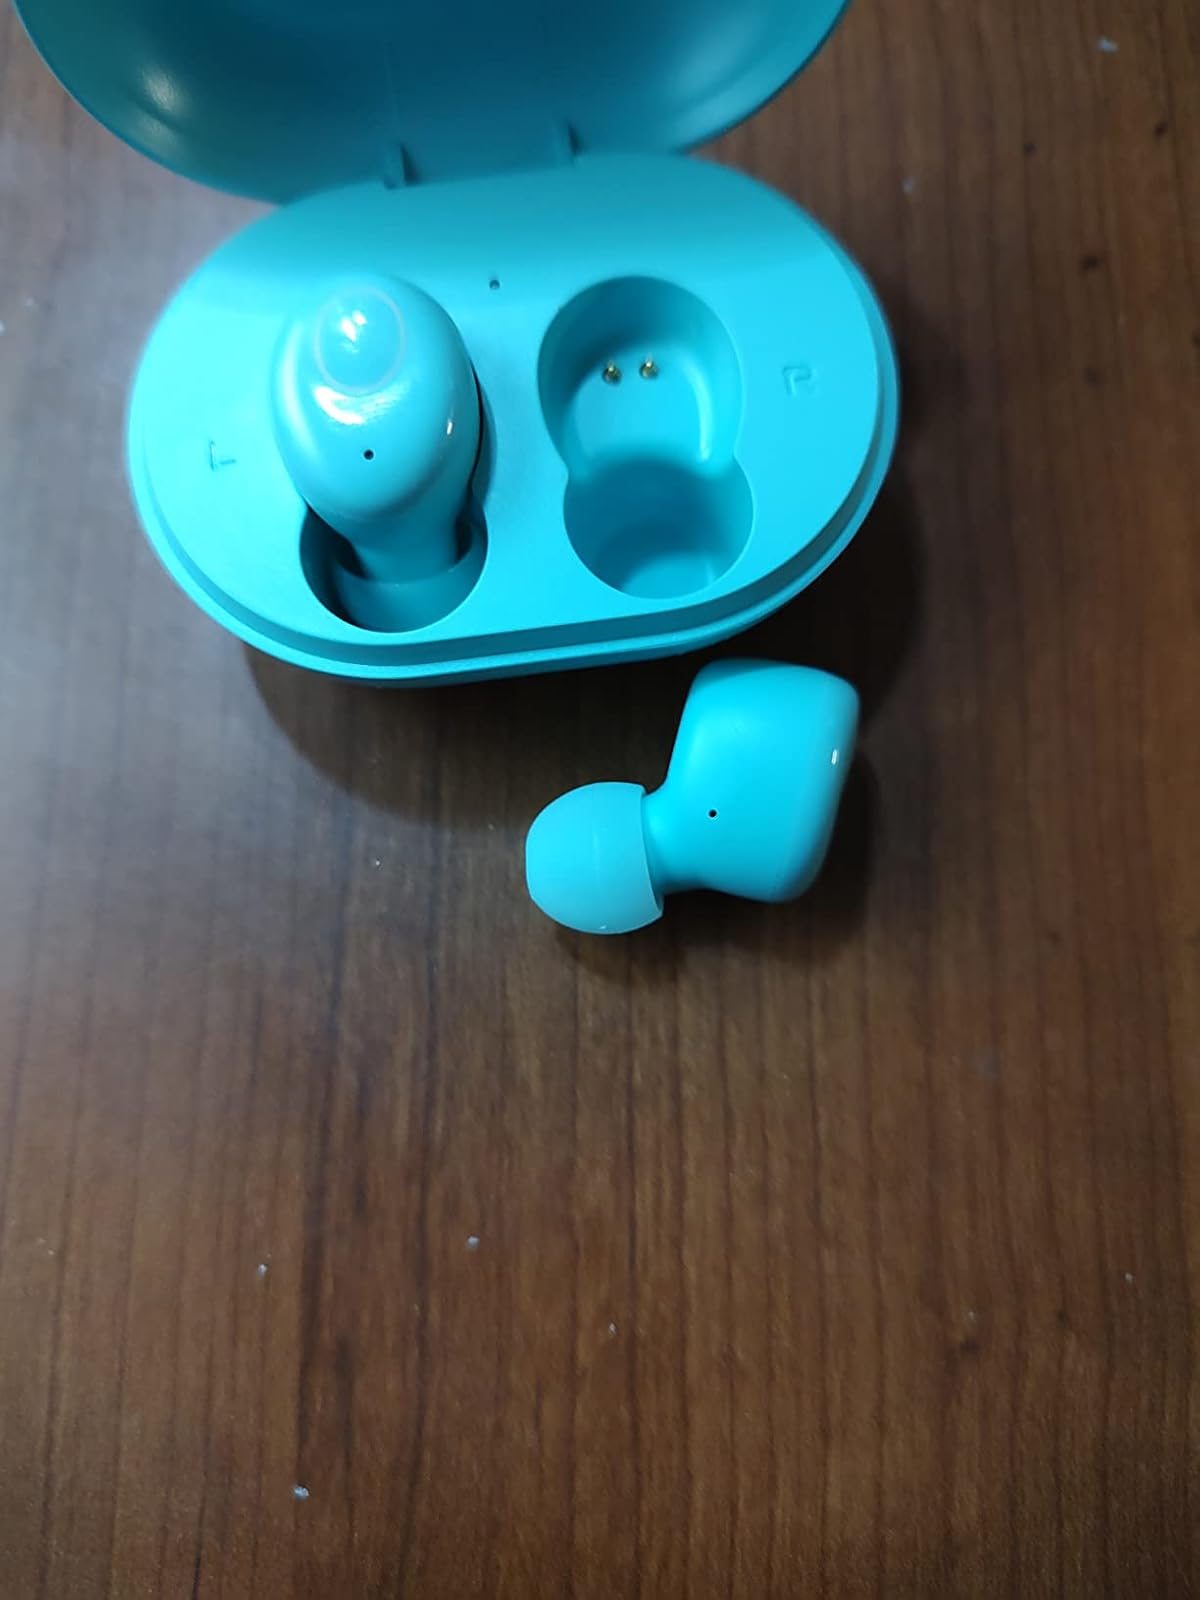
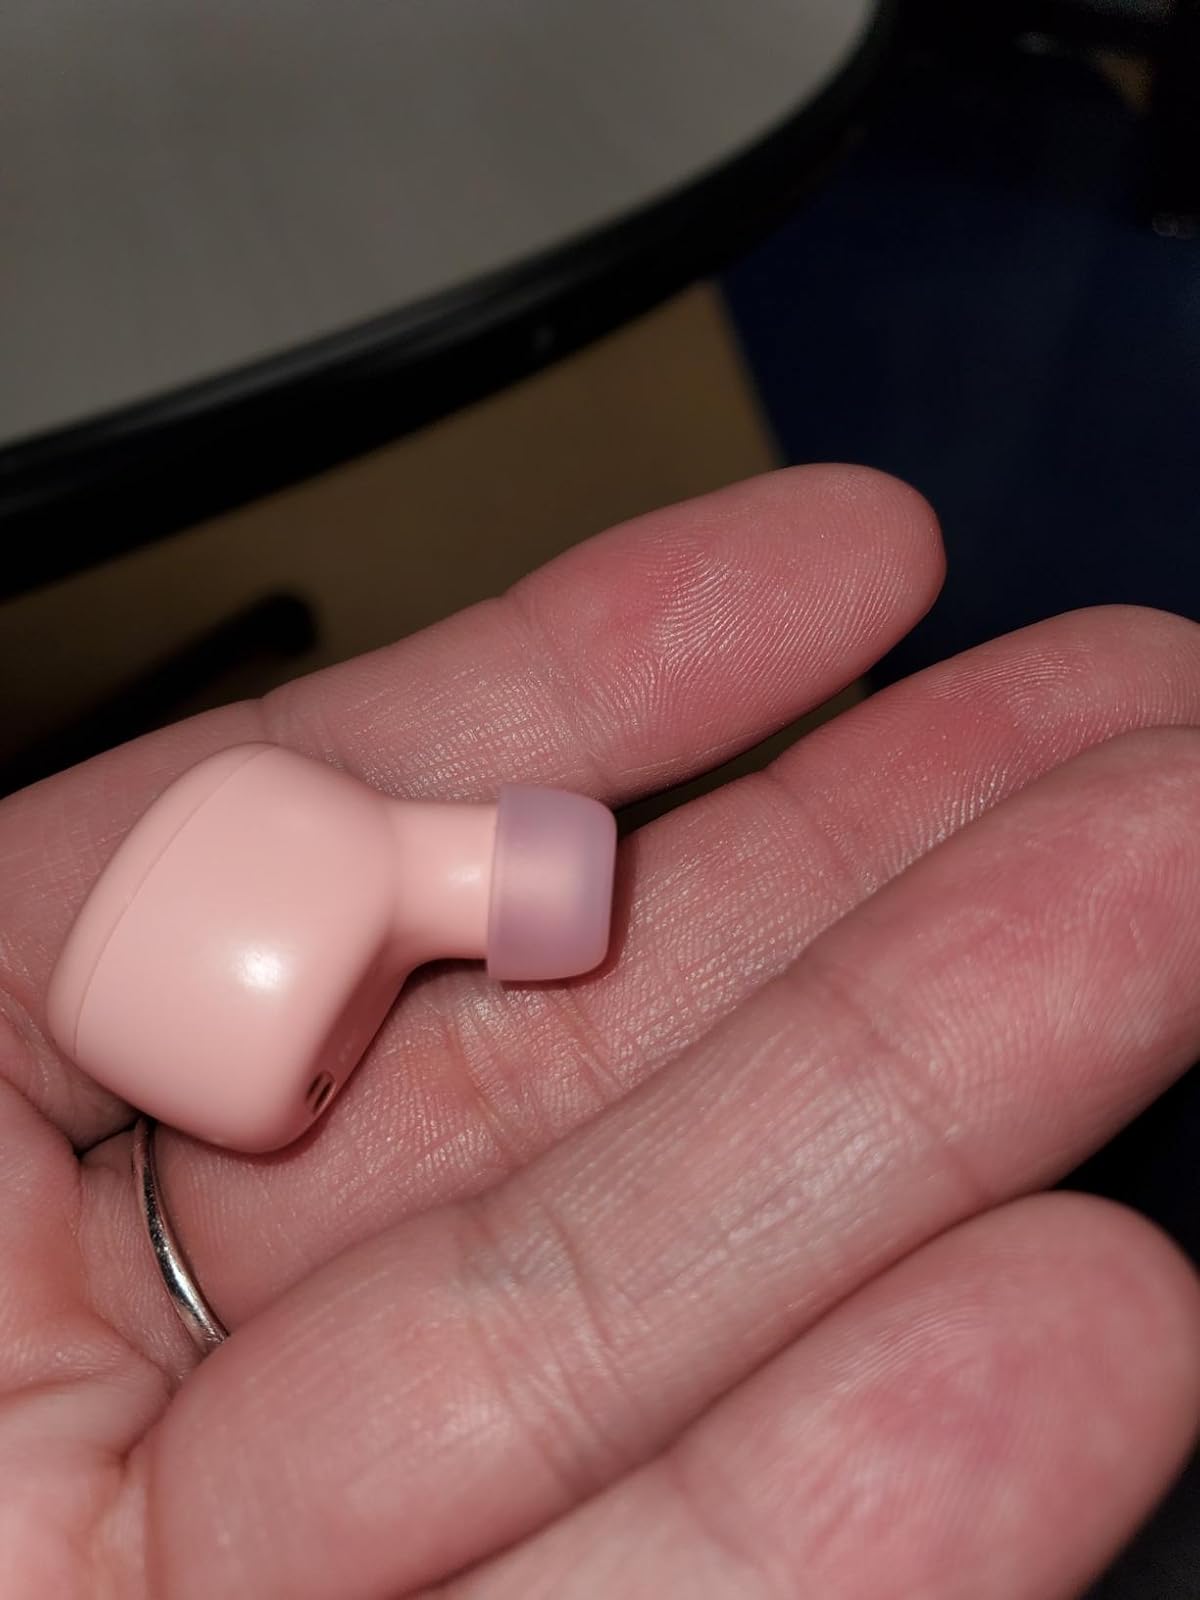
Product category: earbuds
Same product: no